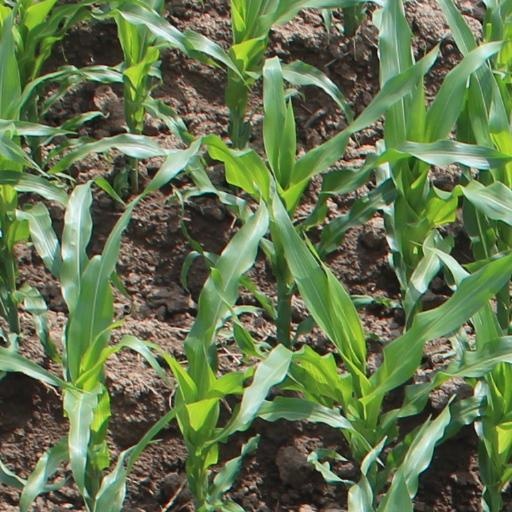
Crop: maize; corn